Jamie Carragher

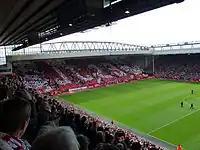
Liverpool fans pay tribute to Carragher with the mosaic JC23 (his initials and shirt number) on the Kop prior to his last competitive match for the club on 19 May 2013

On 24 February 2011, Carragher made his 137th European appearance in a match against Sparta Prague at Anfield, setting a new British record. On 17 April 2011, during a match against Arsenal at the Emirates Stadium, both Carragher and Jon Flanagan tried to head away the same ball, resulting in their heads colliding and Carragher being knocked out. After six minutes of treatment, Carragher was stretchered off and replaced by Sotirios Kyrgiakos. Carragher recovered in time to make his 666th appearance for Liverpool days later, in a 5–2 victory against Fulham. This appearance put Carragher second in the list of Liverpool's all-time appearance makers, behind Ian Callaghan with 857 games. In 2012, Carragher won a third League Cup with Liverpool.